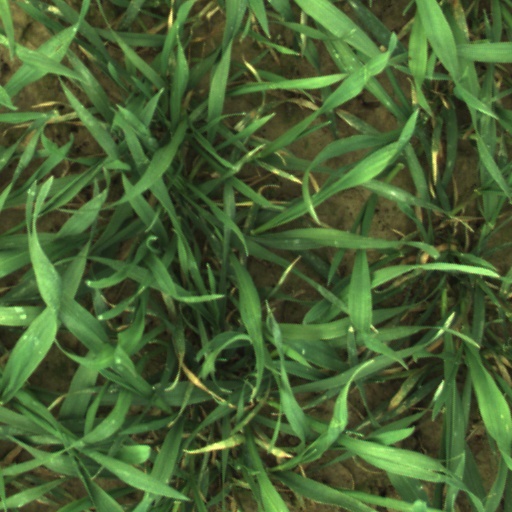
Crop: wheat